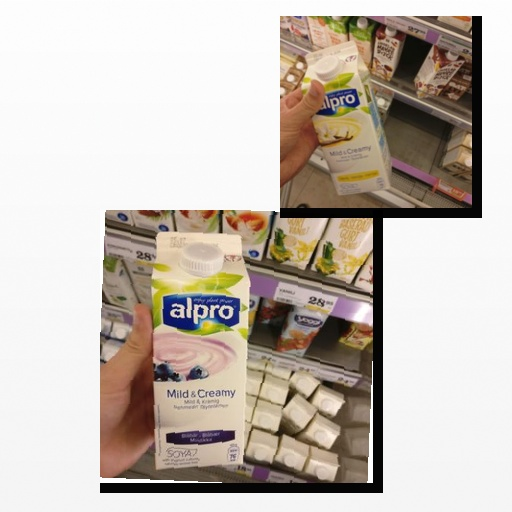
Food items: vanilla_soyghurt, blueberry_soyghurt